Michael Boyce, Baron Boyce

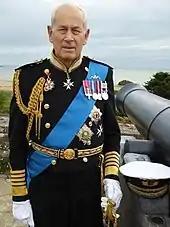
Lord Boyce in 2015

Boyce was created a life peer as Baron Boyce, of Pimlico in the City of Westminster, on 16 June 2003 and was appointed a Deputy Lieutenant of Greater London on 19 December 2003. He was also appointed a non-executive director of WS Atkins plc in May 2004 and Lord Warden of the Cinque Ports on 10 December 2004, succeeding Queen Elizabeth the Queen Mother in that role. He became chairman of the Royal Navy Club of 1765 & 1785 (United 1889) in 2004.